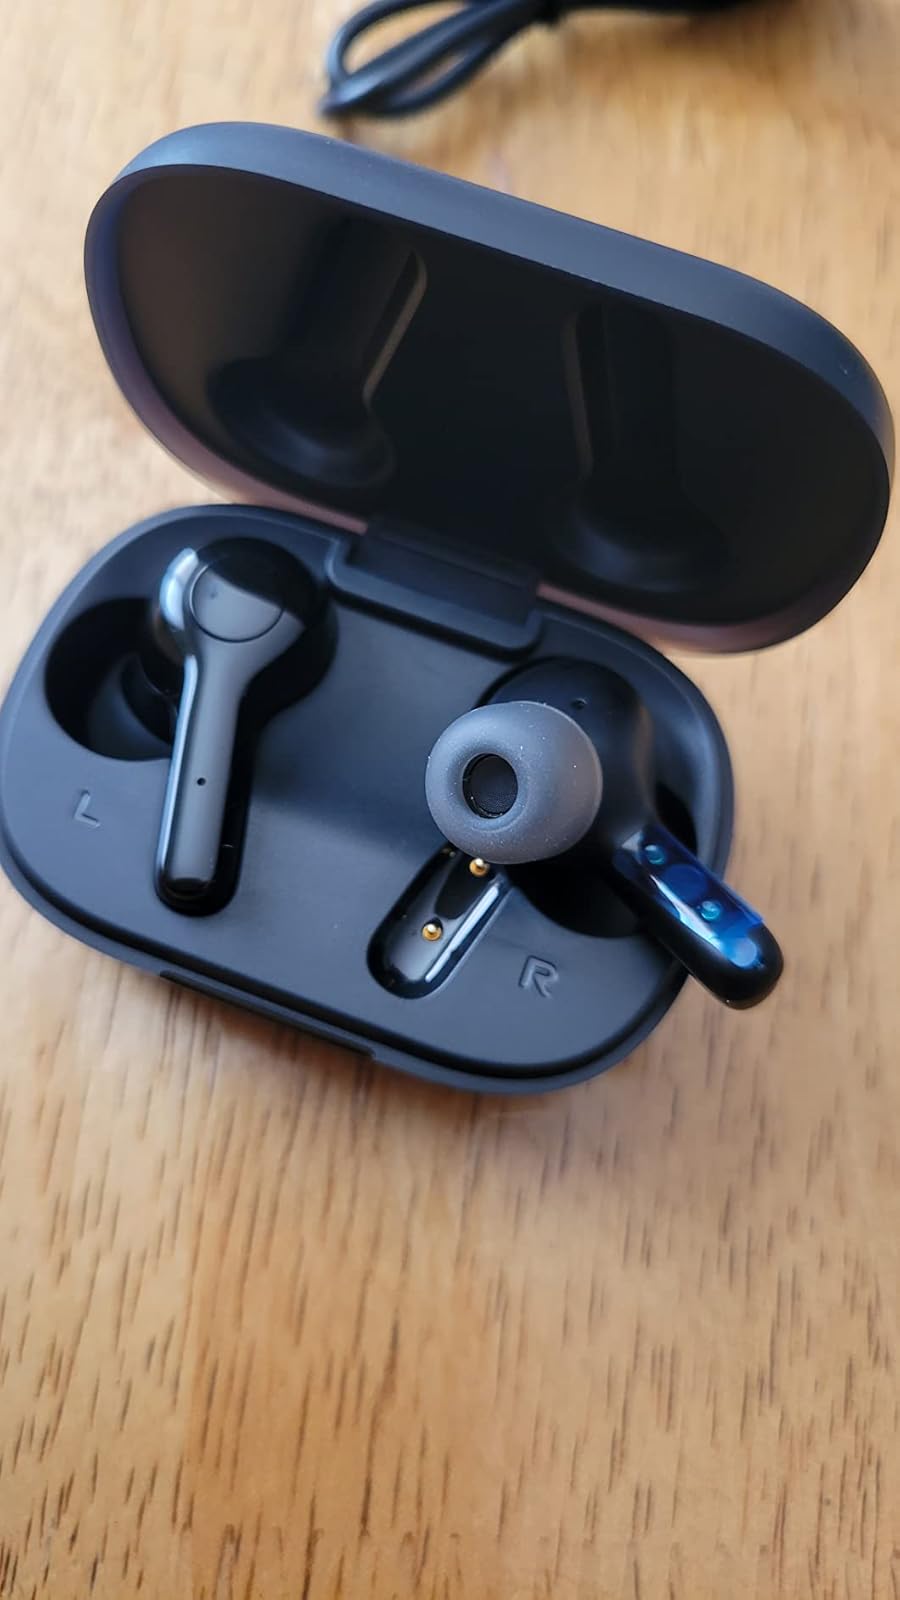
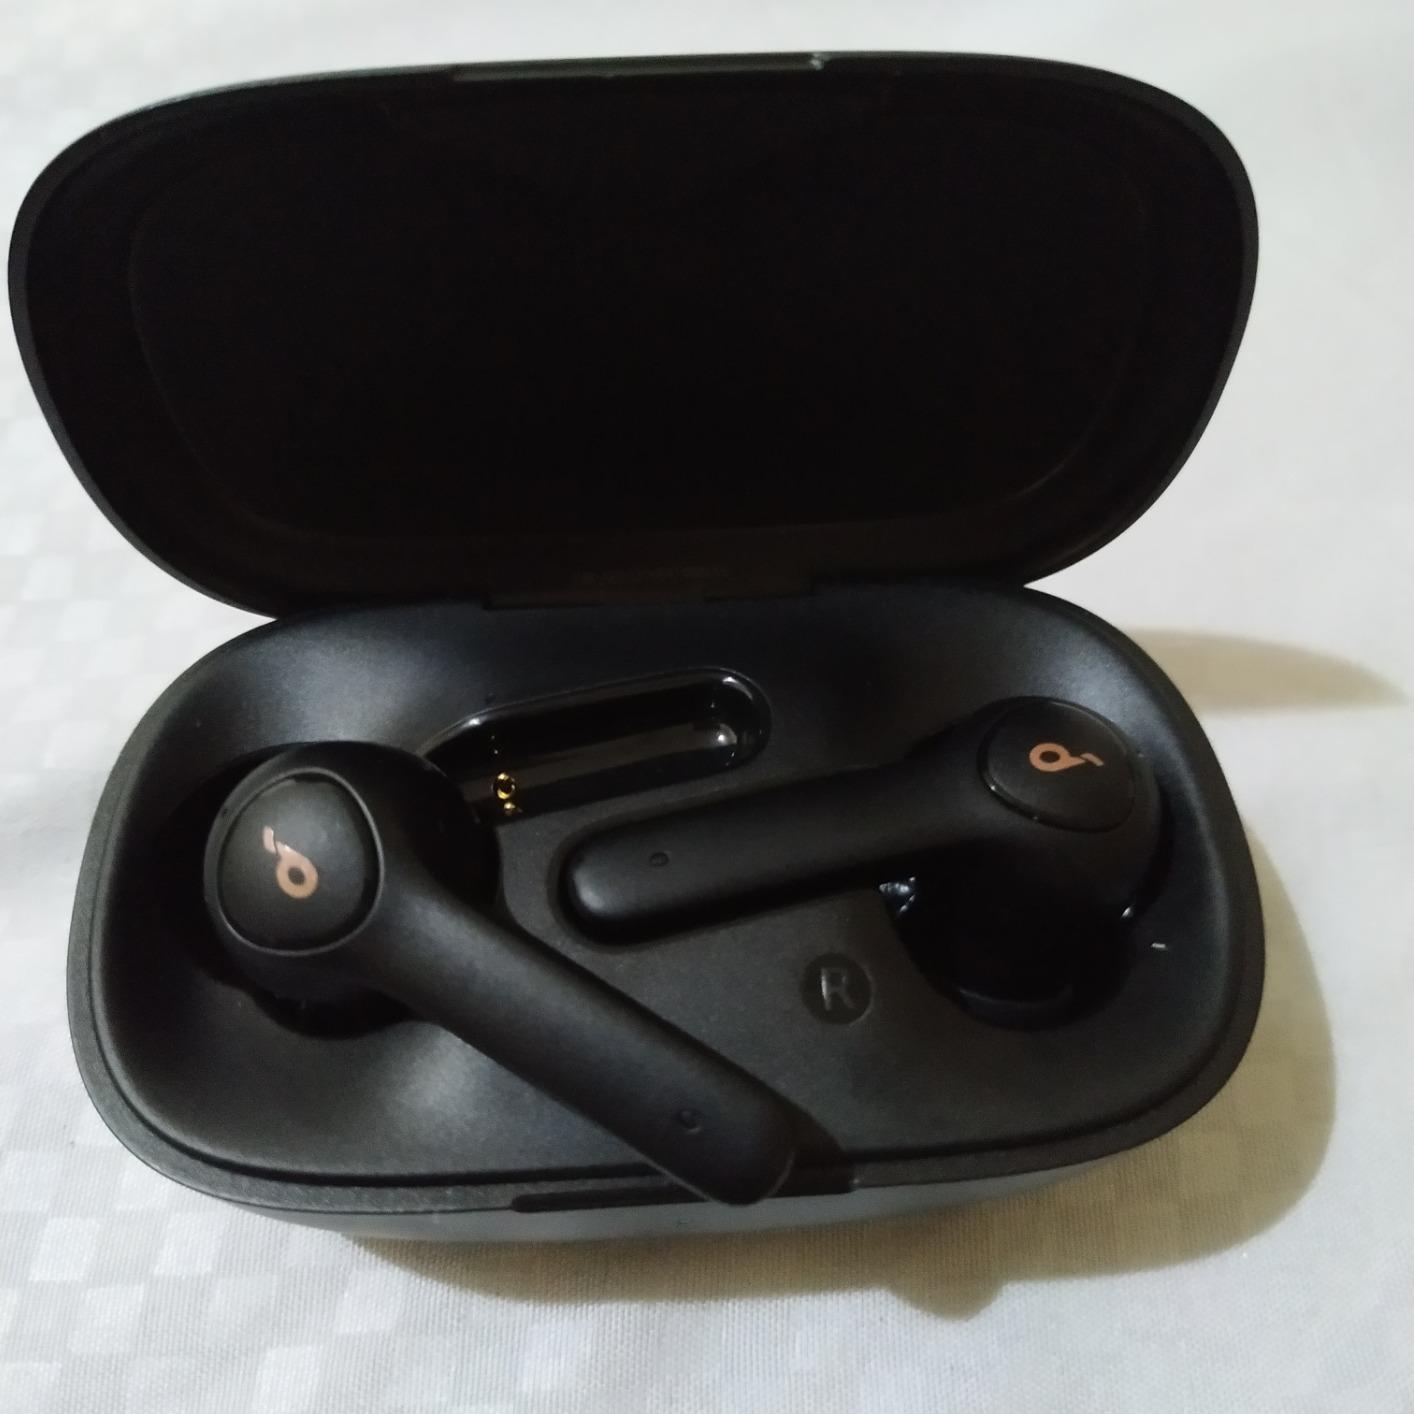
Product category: earbuds
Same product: no